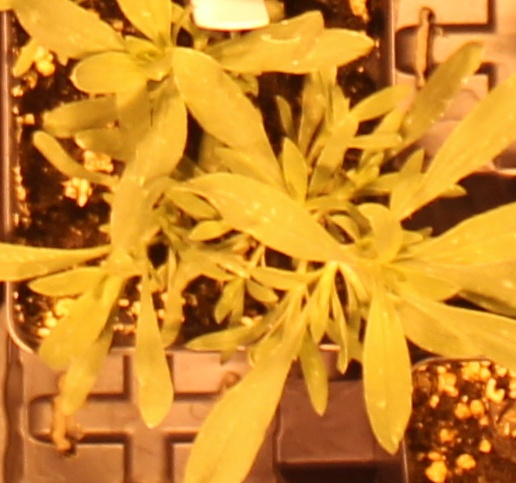
Label: Kochia